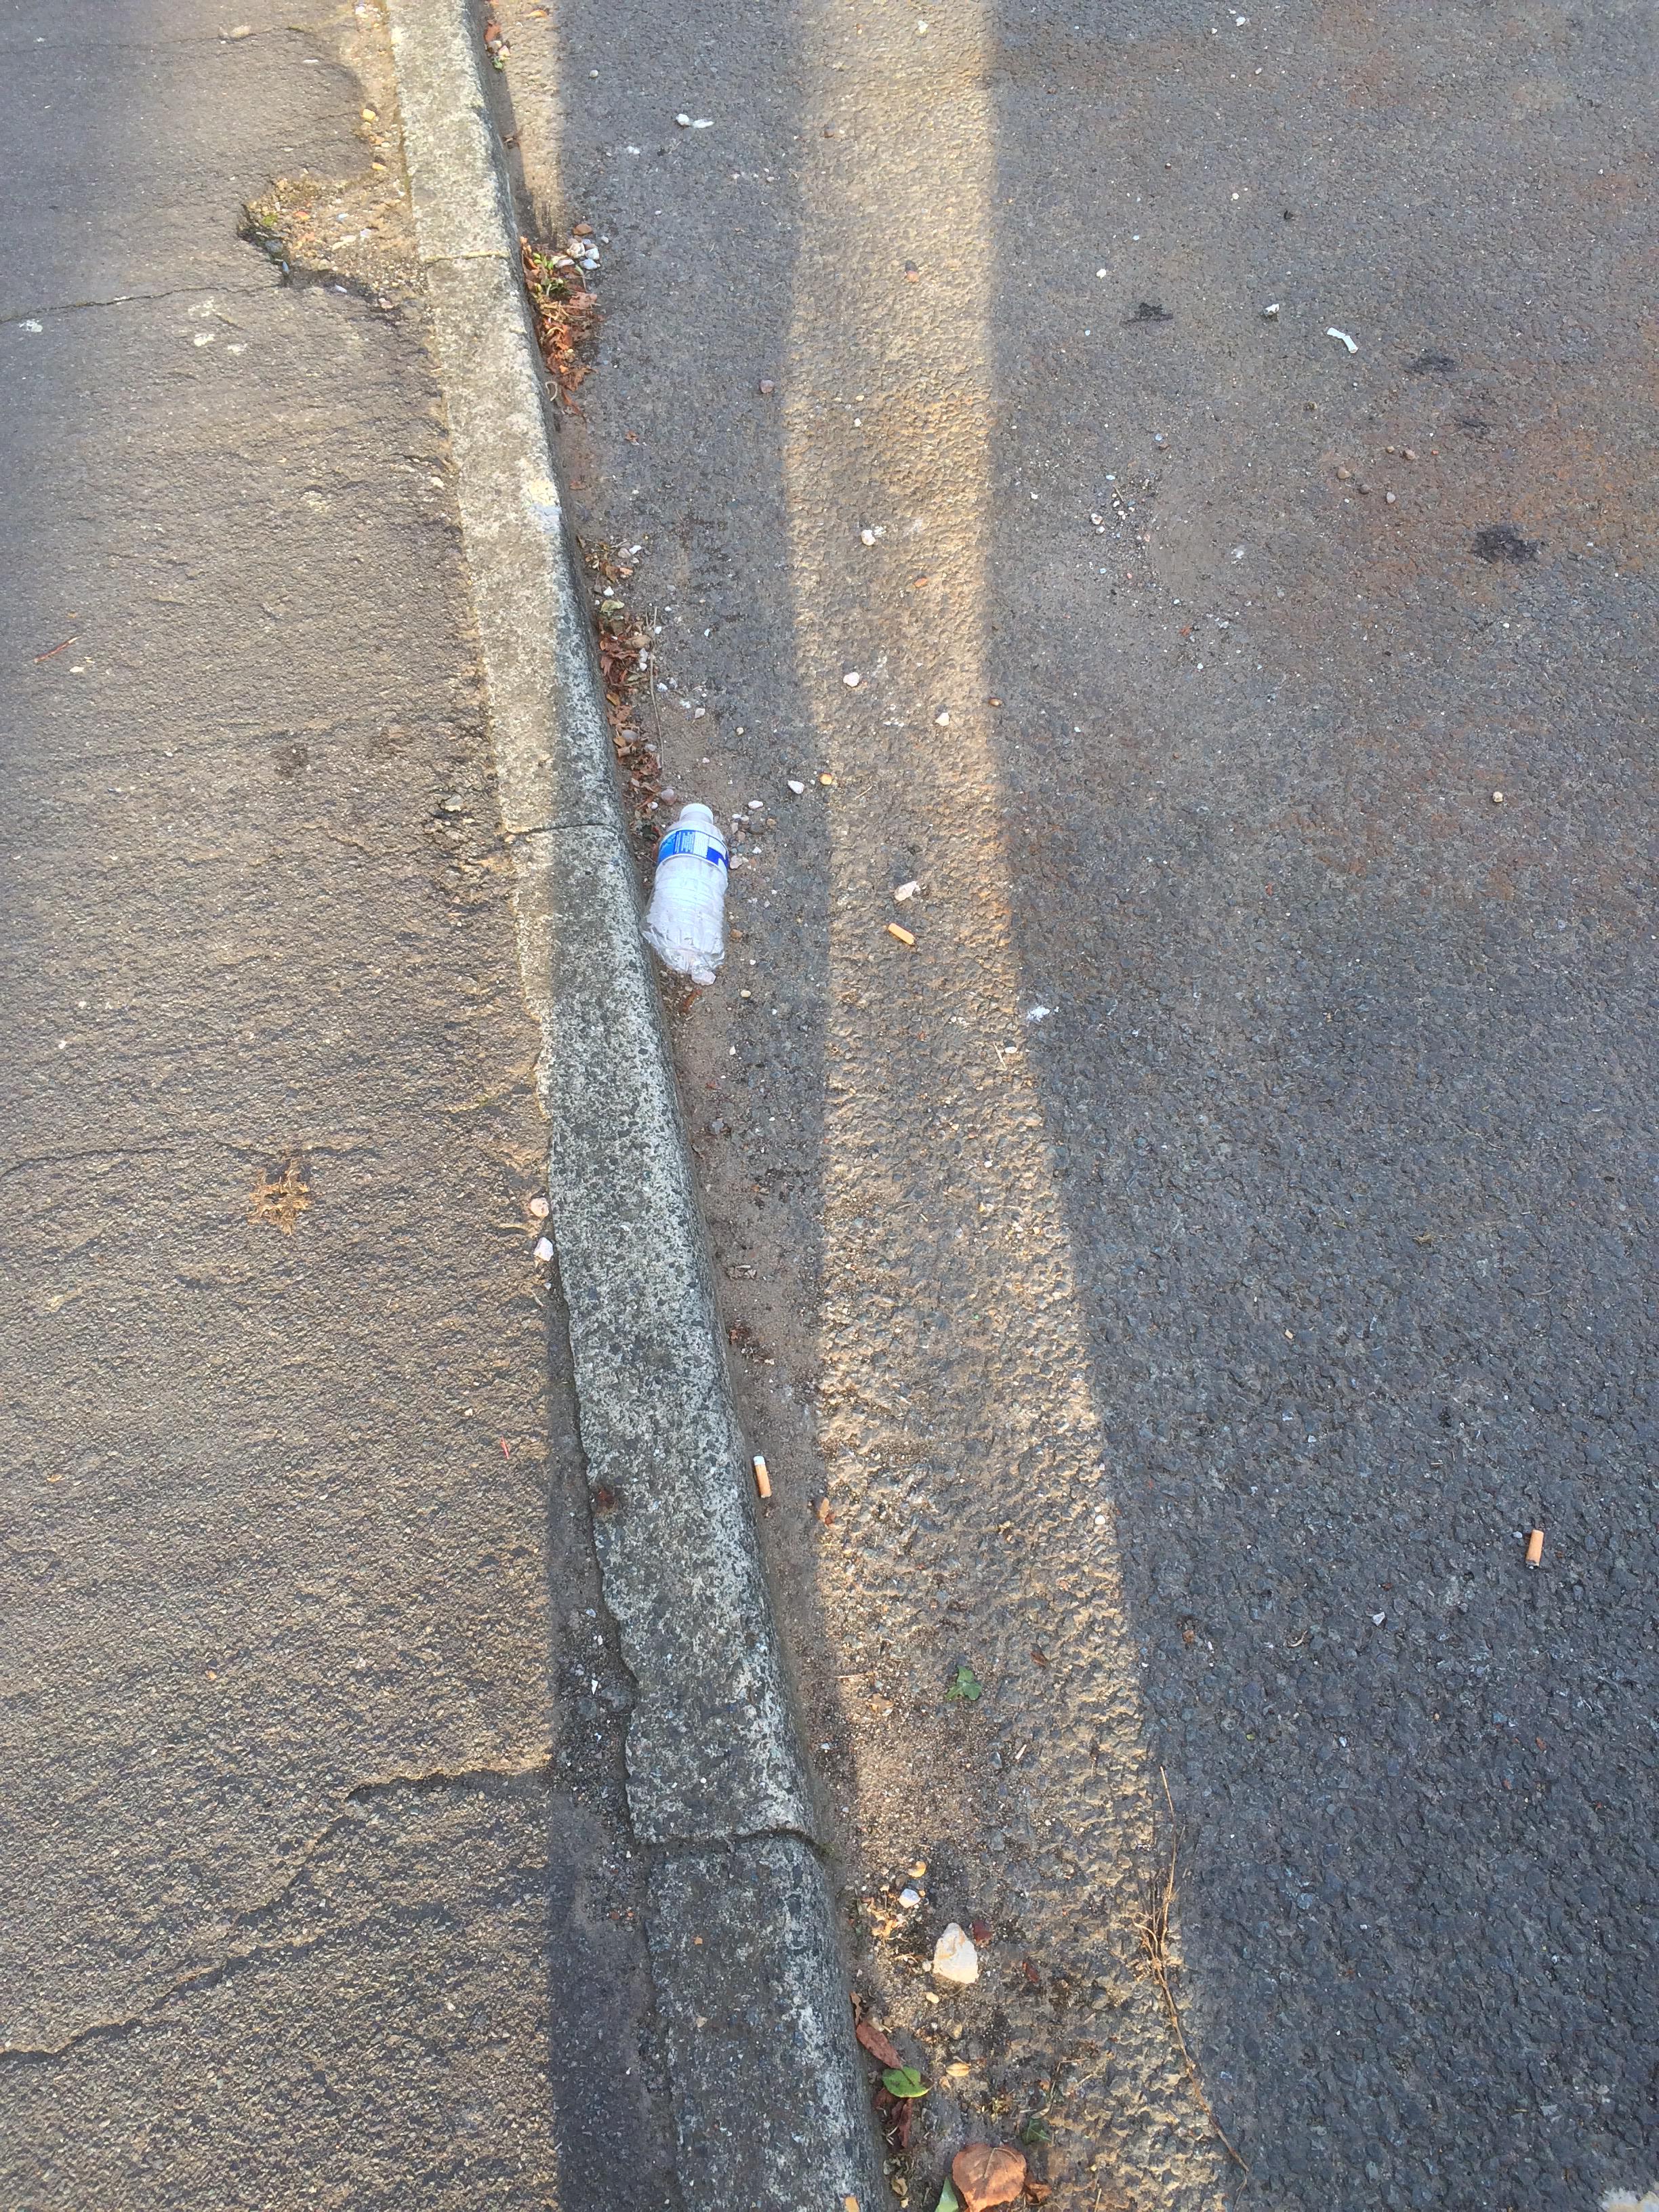
Object: Clear plastic bottle (Bottle)

Object: Cigarette (Cigarette)

Object: Cigarette (Cigarette)

Object: Cigarette (Cigarette)

Object: Cigarette (Cigarette)